Carnival rose

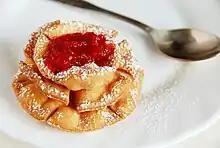
A finished carnival rose

The carnival rose is a Polish sweet pastry traditionally prepared for carnival celebrations, in particular on Fat Thursday.